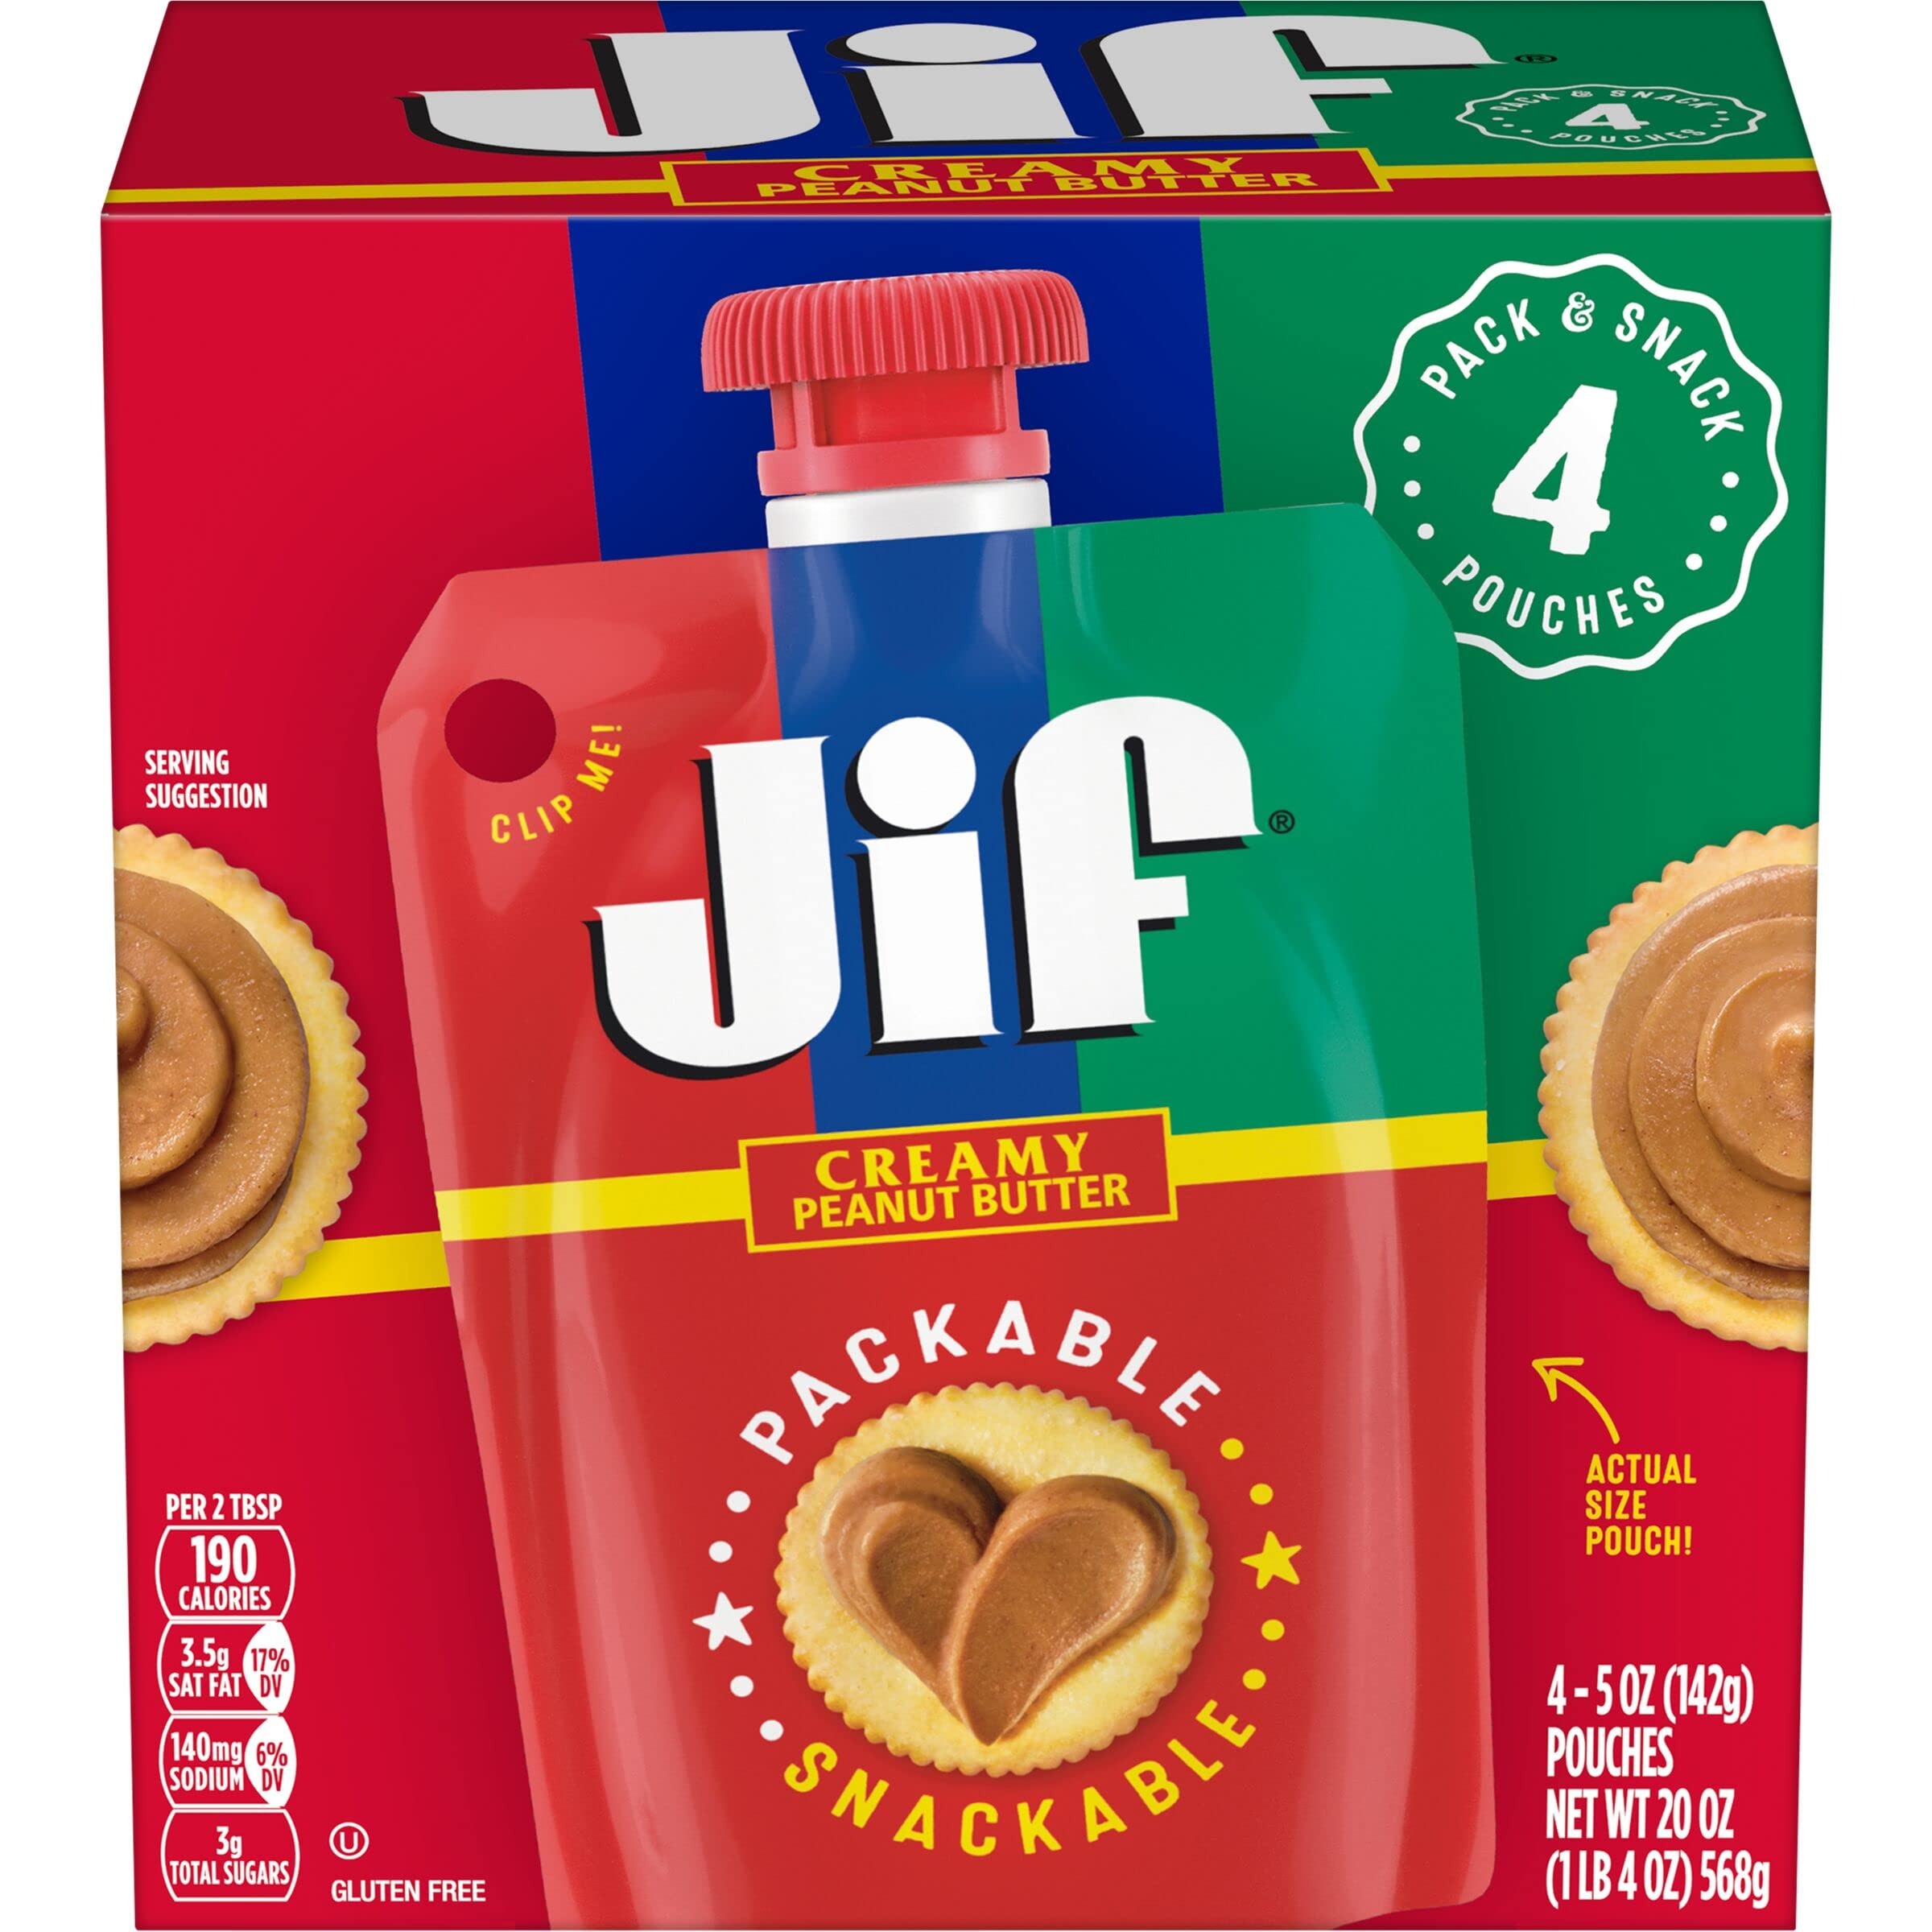
Item Name: Jif Squeeze Creamy Peanut Butter, Smooth, Creamy Texture, Portable Peanut Butter Pouch, 5 Ounces, (Pack of 4)
Bullet Point 1: Contains four (4) 5-ounce resealable pouches of Jif creamy peanut butter
Bullet Point 2: The Jif Squeeze peanut butter you love in a portable pouch
Bullet Point 3: Makes on-the-go snacking stress free and mess free
Bullet Point 4: Perfectly sized for pockets, purses and backpacks
Bullet Point 5: SNAP and EBT Eligible Food Item
Value: 5.0
Unit: Ounce

Price: 6.49